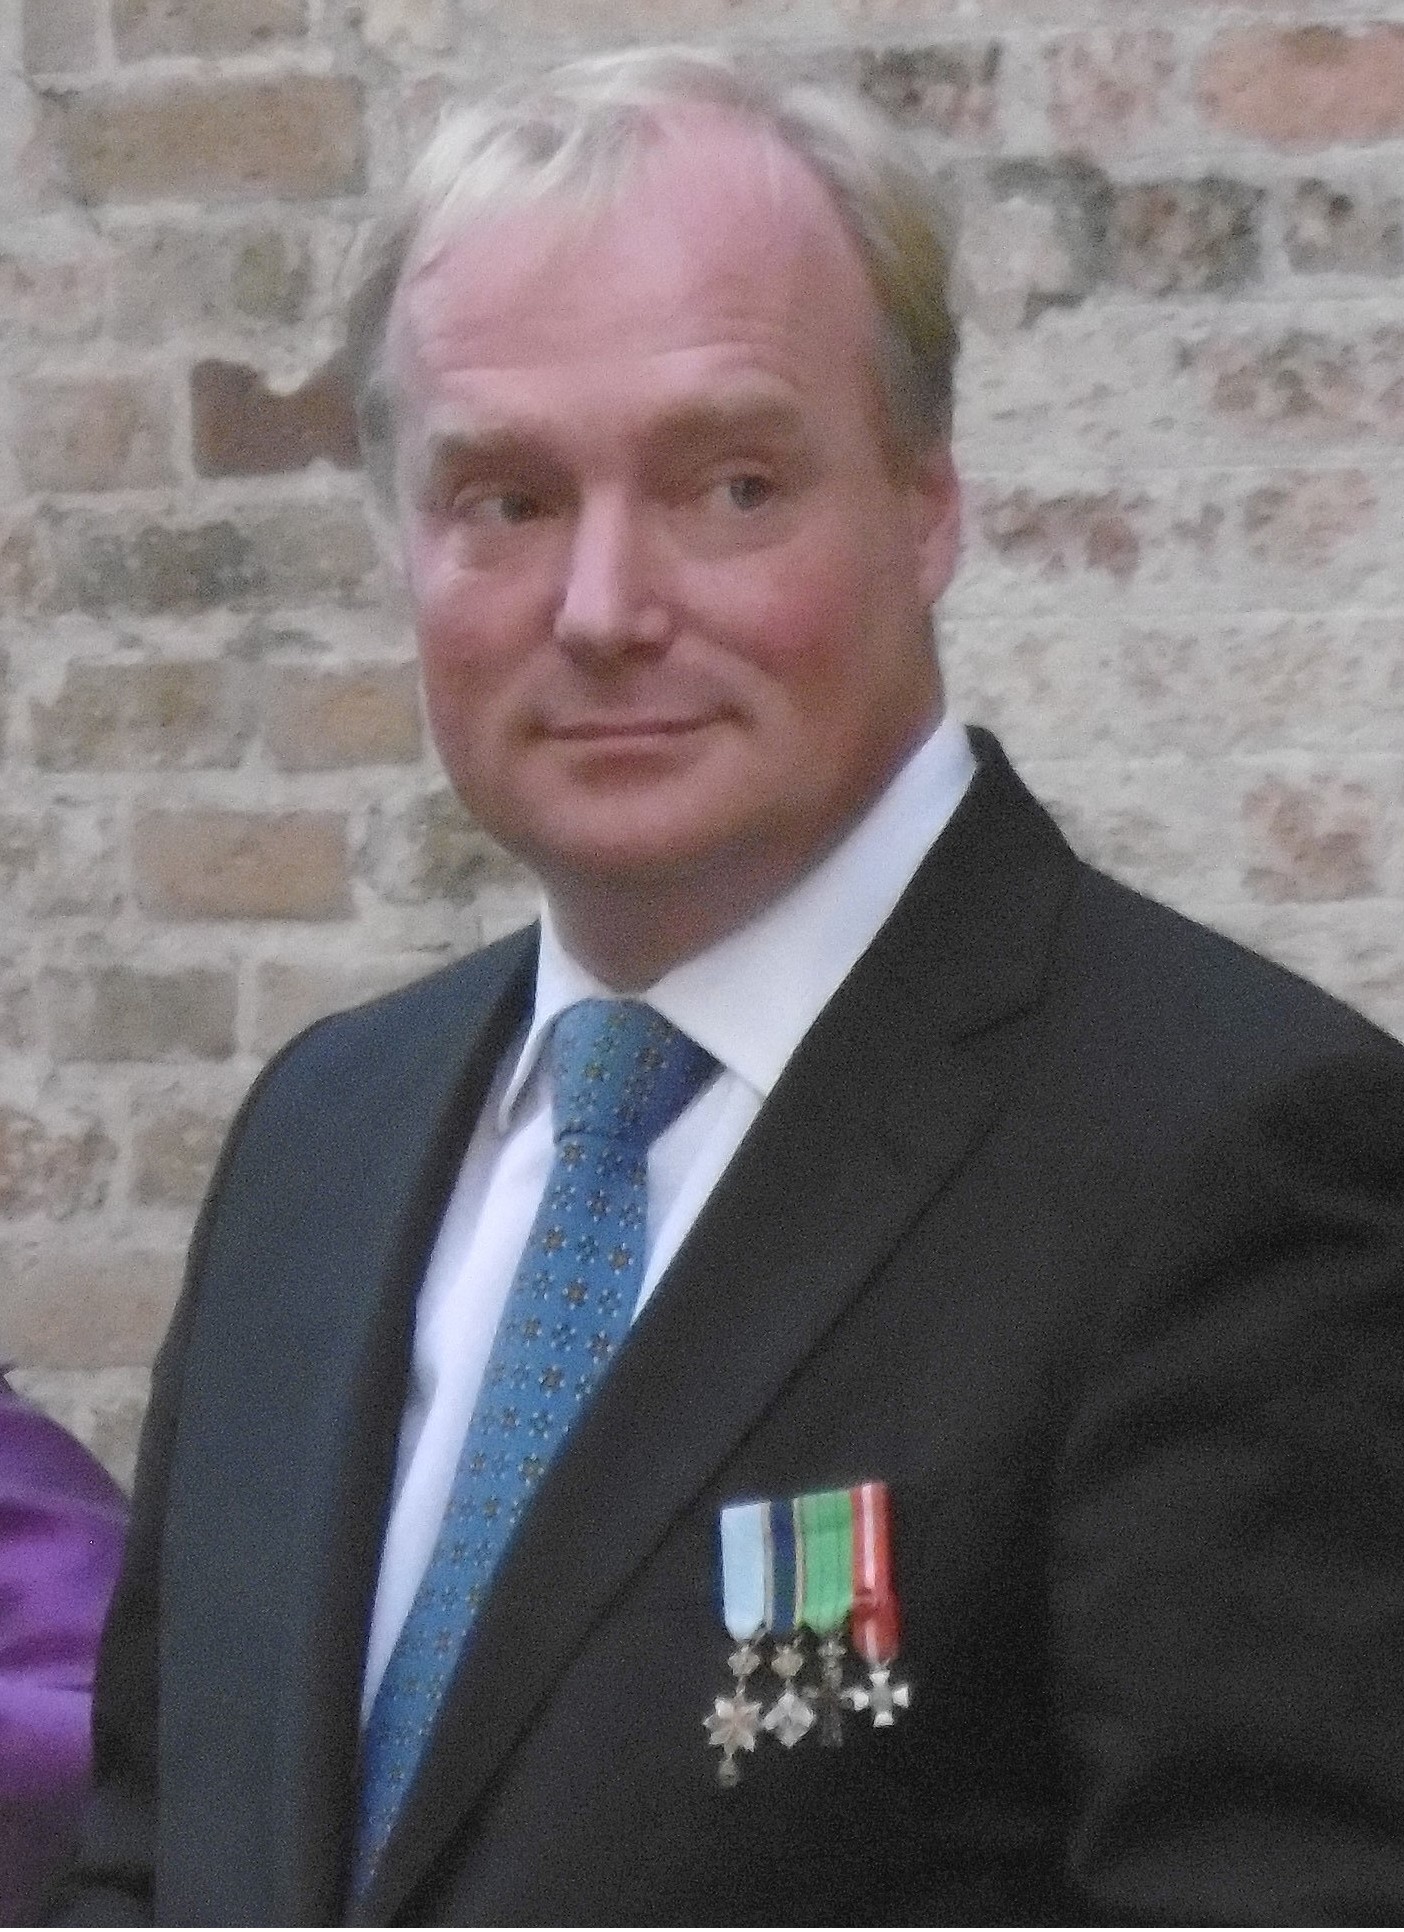
เจ้าชายคาลอส ดยุกแห่งปาร์มา

infobox royalty
| image = Carlos de Bourbon de Parme (2017).jpg
| name = เจ้าชายคาลอส
| full name = คาลอส ซาเวีย เบอนาโต เซ็กทู มาเรีย
| death_style = สิ้นพระชนม์
| birth_place = ไนเมเคิน ประเทศเนเธอร์แลนด์
| title = ดยุกแห่งปาร์มาเจ้าชายแห่งบูร์บง-ปาร์มา
| father1 = เจ้าชายคาลอส ฮิวโก้ ดยุกแห่งปาร์มา
| mother1 = เจ้าหญิงไอรีนแห่งเนเธอร์แลนด์
| spouse-type = พระชายา
| spouse = อันเนอมารี ดัชเชสแห่งปาร์มา
| issue1 = 3 พระองค์
| dynasty = ราชวงศ์บูร์บง-ปาร์มา|บูร์บง-ปาร์มา
| succession = พระประมุขราชวงศ์บูร์บง-ปาร์มา
| reign = 18 สิงหาคม พ.ศ. 2553 - ปัจจุบัน
| reign-type = ดำรงตำแหน่ง
| predecessor = คาร์ลอส ฮิวโก้
| successor = คาร์ลอส
| sur-type = รัชทายาท
| religion = โรมันคาทอลิก
เจ้าชายคาลอส ดยุกแห่งปาร์มา () เป็นพระโอรสพระองค์ใหญ่ ใน เจ้าหญิงไอรีนแห่งเนเธอร์แลนด์ กับ เจ้าชายคาลอส ฮิวโก้ ดยุกแห่งปาร์มา เป็นพระภาคิไนยใน สมเด็จพระราชินีนาถเบียทริกซ์แห่งเนเธอร์แลนด์|เจ้าหญิงเบียทริกซ์ อดีตสมเด็จพระราชินีนาถแห่งเนเธอร์แลนด์ เป็นพระญาติชั้นที่ 1 ใน สมเด็จพระราชาธิบดีวิลเลิม-อเล็กซานเดอร์แห่งเนเธอร์แลนด์ พระองค์สมรสกับ อันเนอมารี ดัชเชสแห่งปาร์มา มีพระบุตร 3 พระองค์ ภายหลังพระบิดาสิ้นพระชนม์ พระองค์จึงดำรงพระอิสริยยศ ดยุกแห่งปาร์มา
== อ้างอิง ==
หมวดหมู่:บุคคลที่เกิดในปี พ.ศ. 2513
หมวดหมู่:บุคคลที่ยังมีชีวิตอยู่
หมวดหมู่:เจ้าชายบูร์บง-ปาร์มา
หมวดหมู่:ราชวงศ์ออเรนจ์-นัสเซา
หมวดหมู่:ราชวงศ์บูร์บง-ปาร์มา
หมวดหมู่:ผู้อ้างสิทธิในราชบัลลังก์